Karmaflow

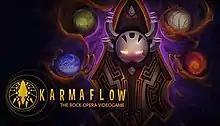

Karmaflow: The Rock Opera Videogame is an interactive rock opera video game developed by Dutch studio BaseCamp Games and features singers from bands such as DragonForce, Cradle of Filth, Epica, Sonata Arctica, and Arch Enemy. The symphonic sound of the score is performed by the Metropole Orkest.